The Concept of Law

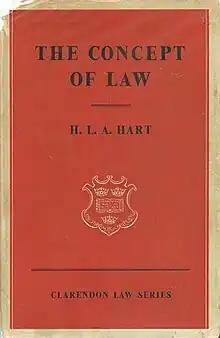
First edition

The Concept of Law is a 1961 book by the legal philosopher H. L. A. Hart and his most famous work. "The Concept of Law" presents Hart's theory of legal positivism—the view that laws are rules made by humans and that there is no inherent or necessary connection between law and morality—within the framework of analytic philosophy. Hart sought to provide a theory of descriptive sociology and analytical jurisprudence. The book addresses a number of traditional jurisprudential topics such as the nature of law, whether laws are rules, and the relation between law and morality. Hart answers these by placing law into a social context while at the same time leaving the capability for rigorous analysis of legal terms, which in effect "awakened English jurisprudence from its comfortable slumbers".